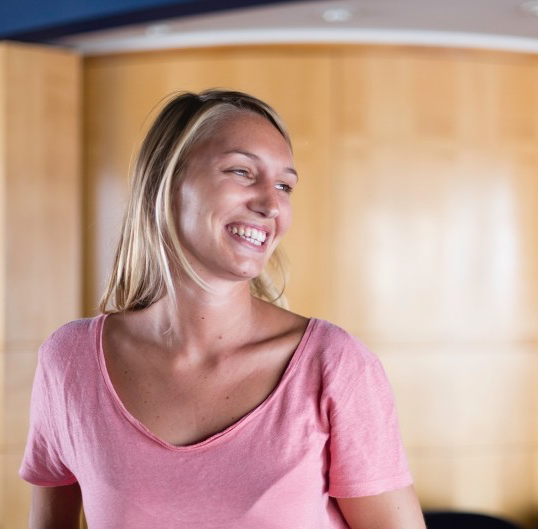
Gender: women